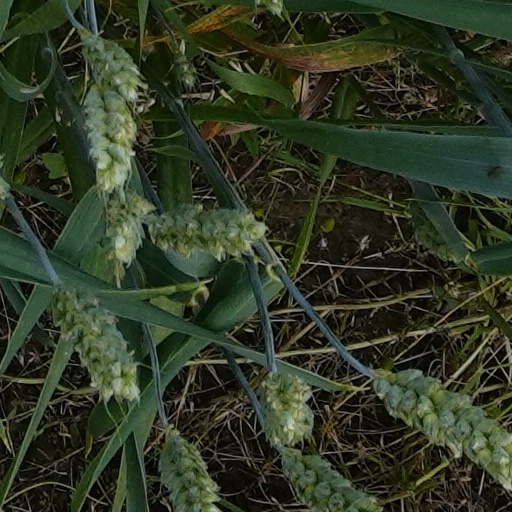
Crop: wheat